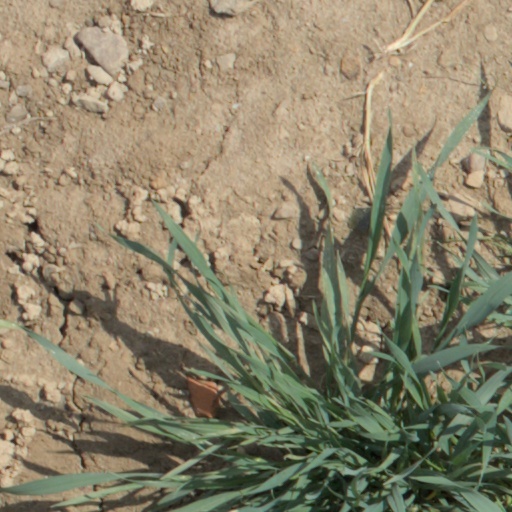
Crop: wheat